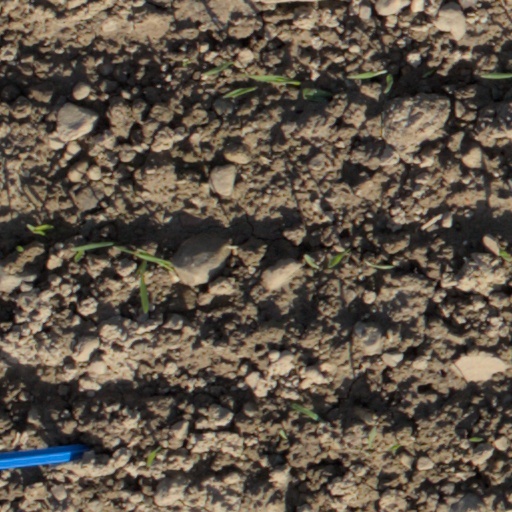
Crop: wheat